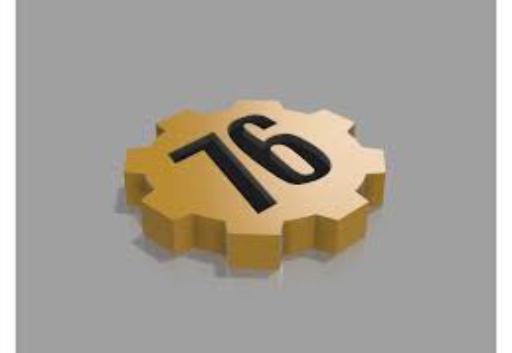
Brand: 76
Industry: Clothes